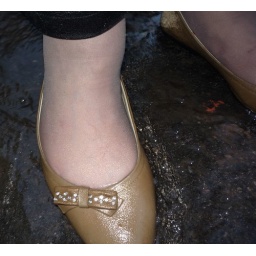
Playing in water, in office parking, in steaming water near draining pipe